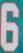
Number: 6